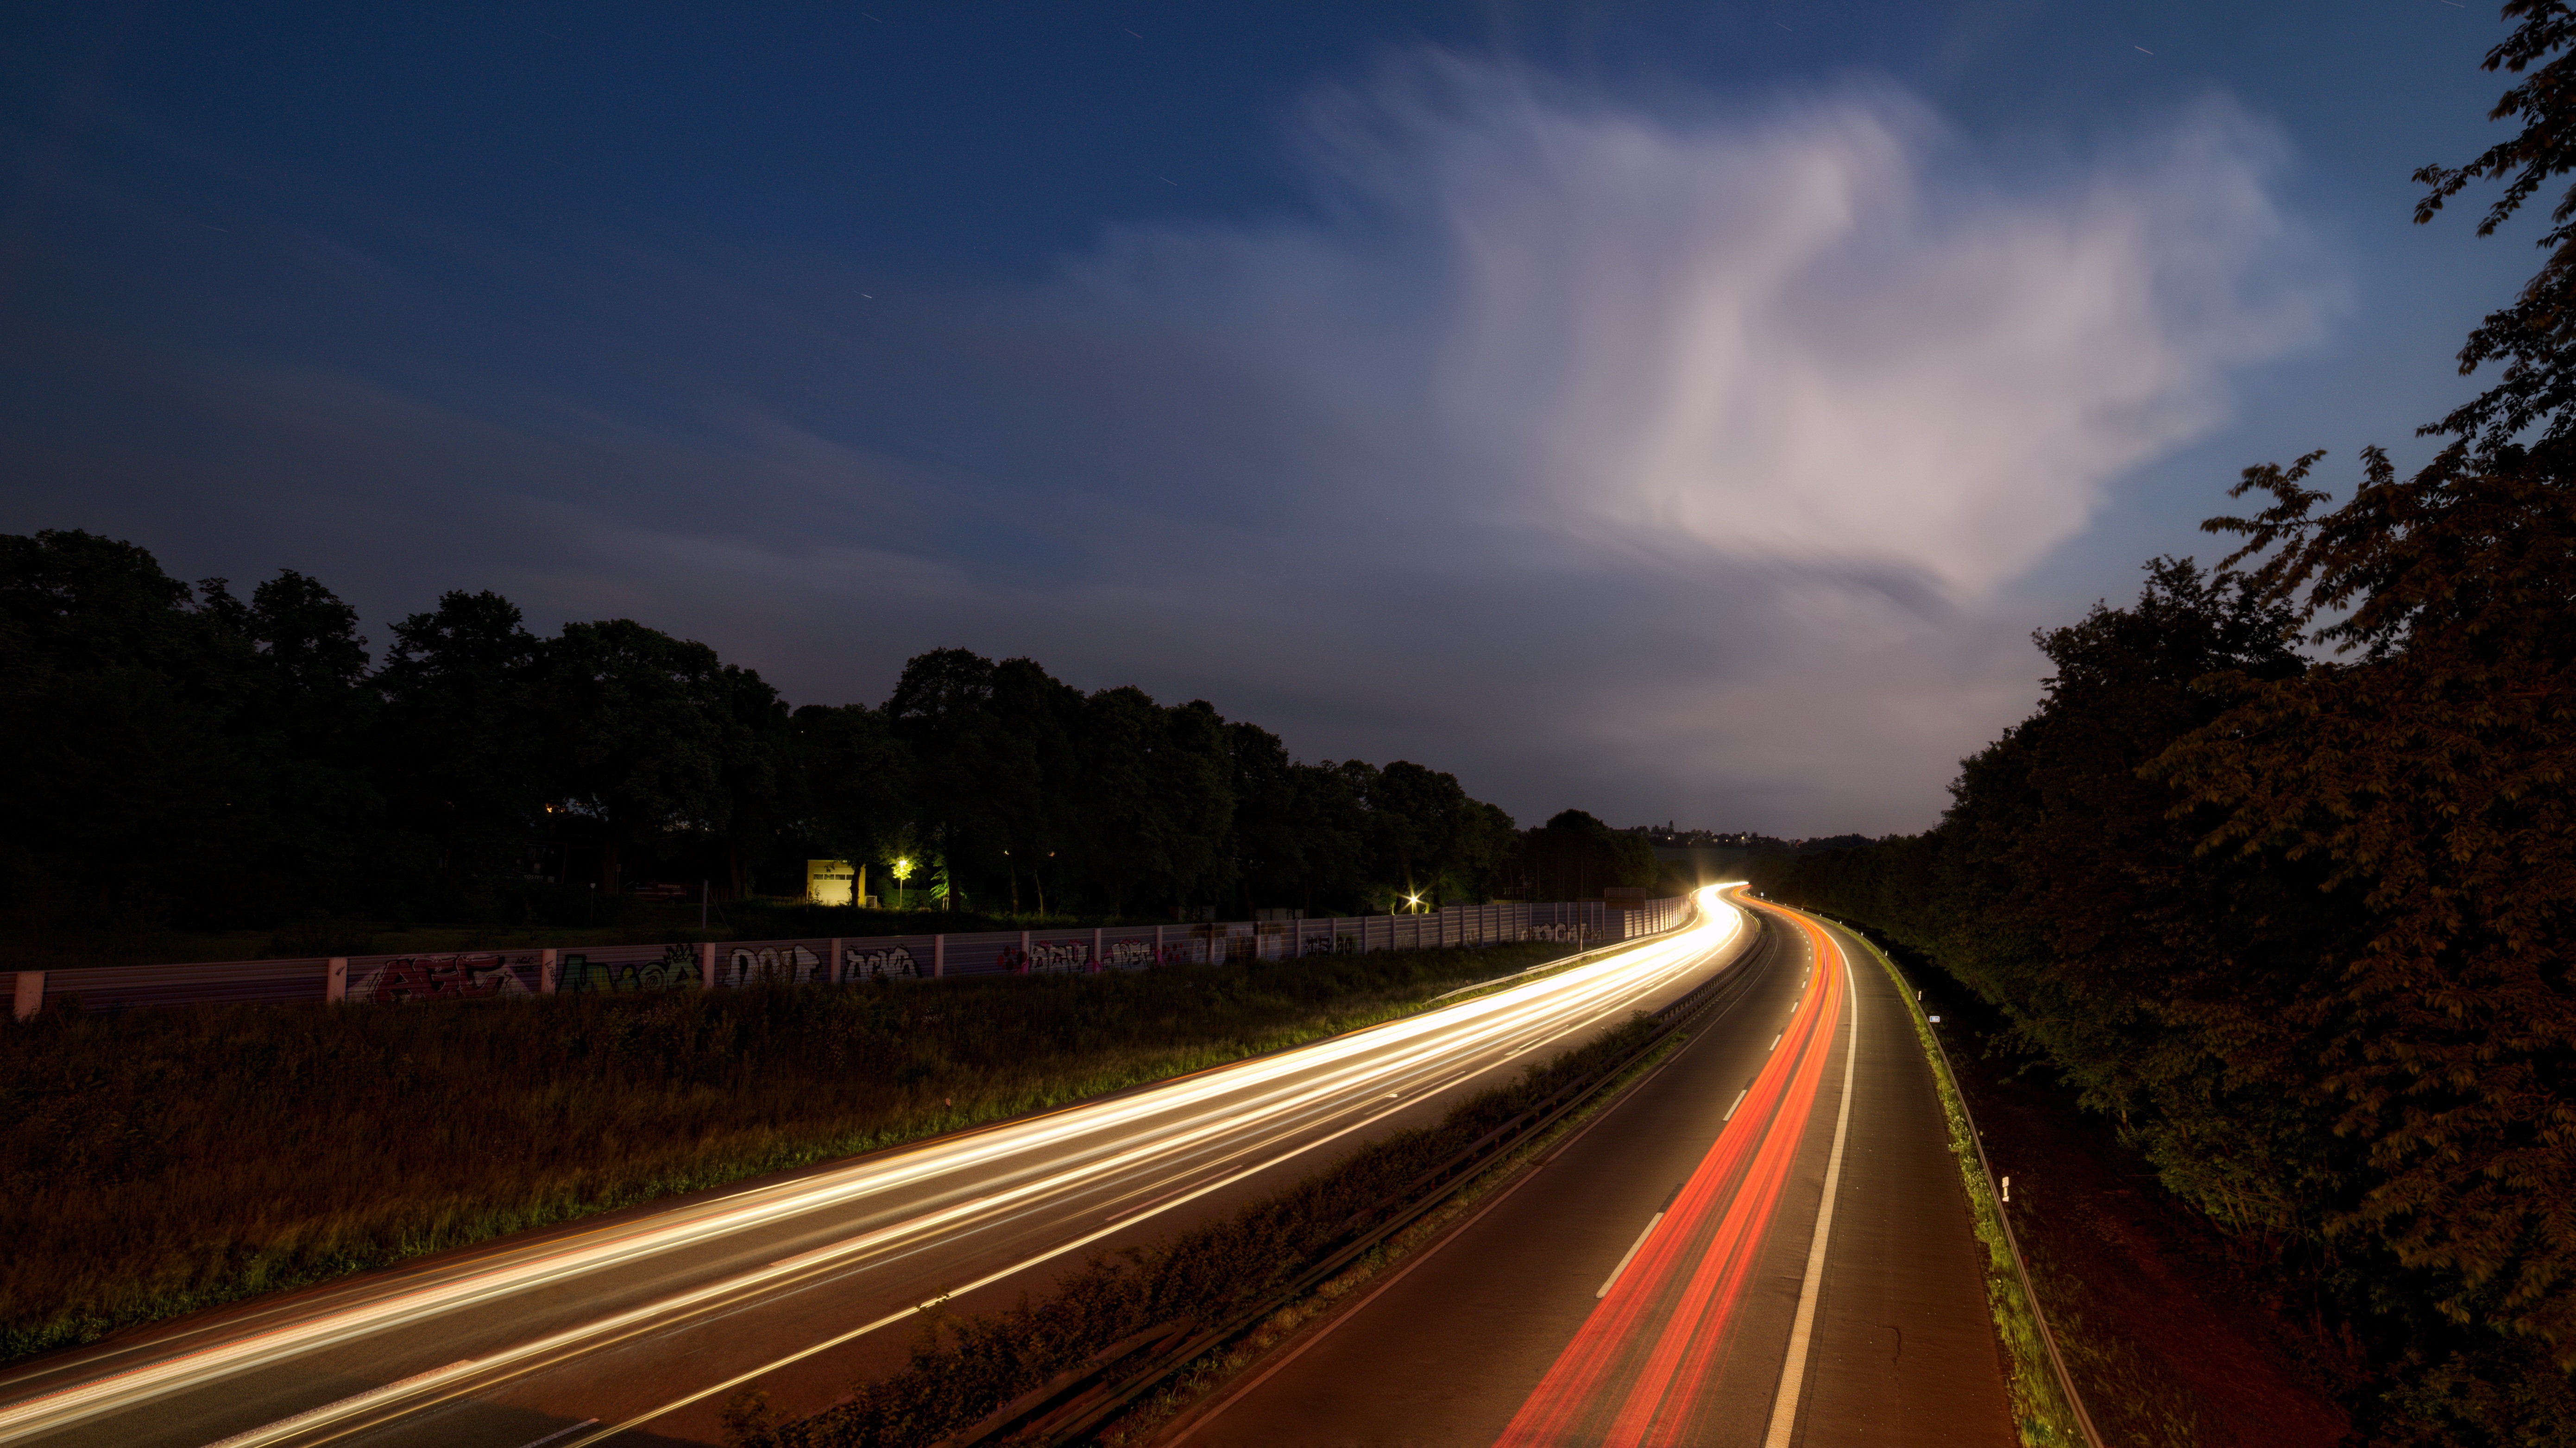
horizon, light, cloud, sky, sunset, road, traffic, night, sunlight, morning, highway, dawn, dusk, evening, weather, auto, darkness, speed, movement, light trail, long exposure, spotlight, at night, lights, infrastructure, locomotion, taillights, night photograph, tracer, brake lights, a46